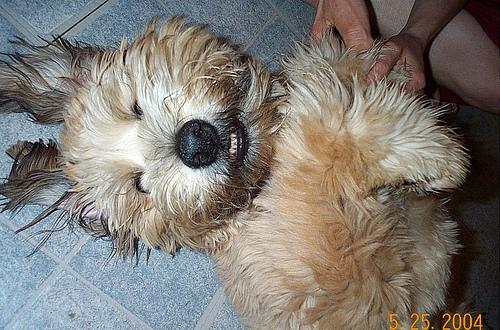
Breed: wheaten terrier